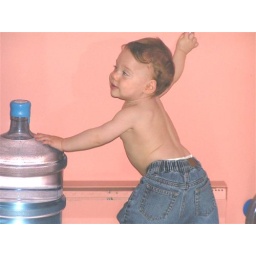
I love hanging out in the foyer with the water bottles and trying to pull down Mum's blinds.. :)